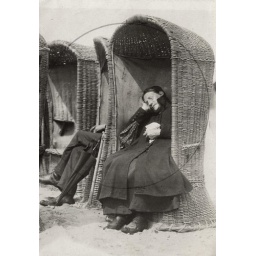
Slapende vrouw in strandstoel / Sleeping woman in beach chair